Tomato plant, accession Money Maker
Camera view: horizontal (90 deg, fisheye); turntable rotation: 90 degrees
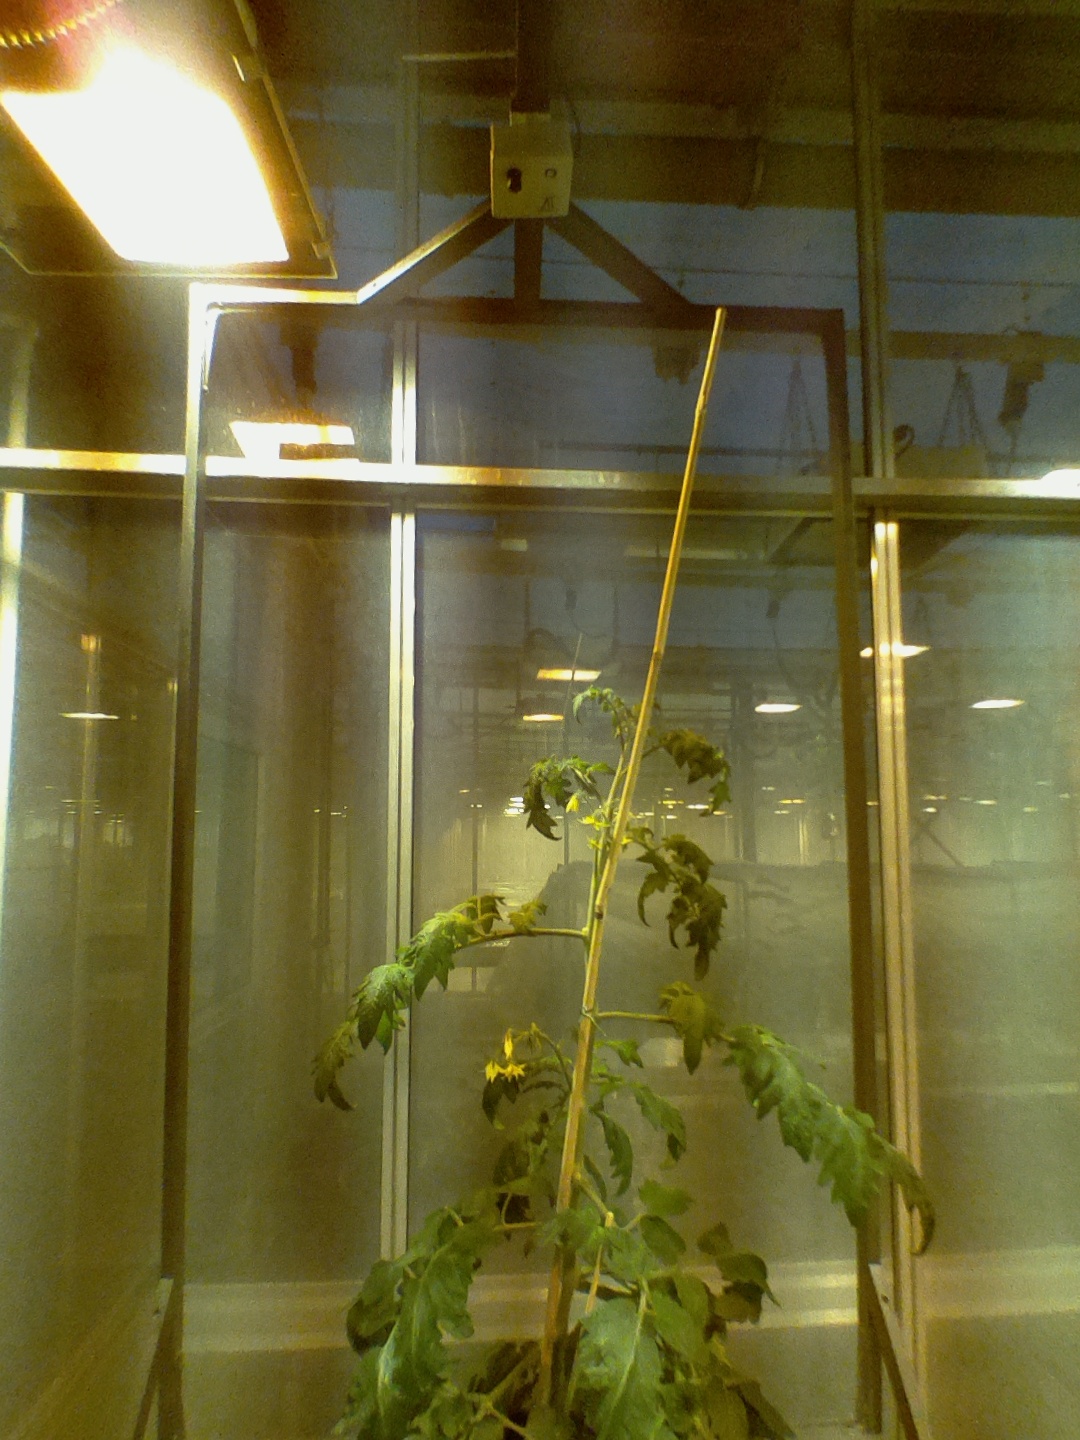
BBCH growth stage 68: Full flowering, 80%-90% of flowers open, more petals falling